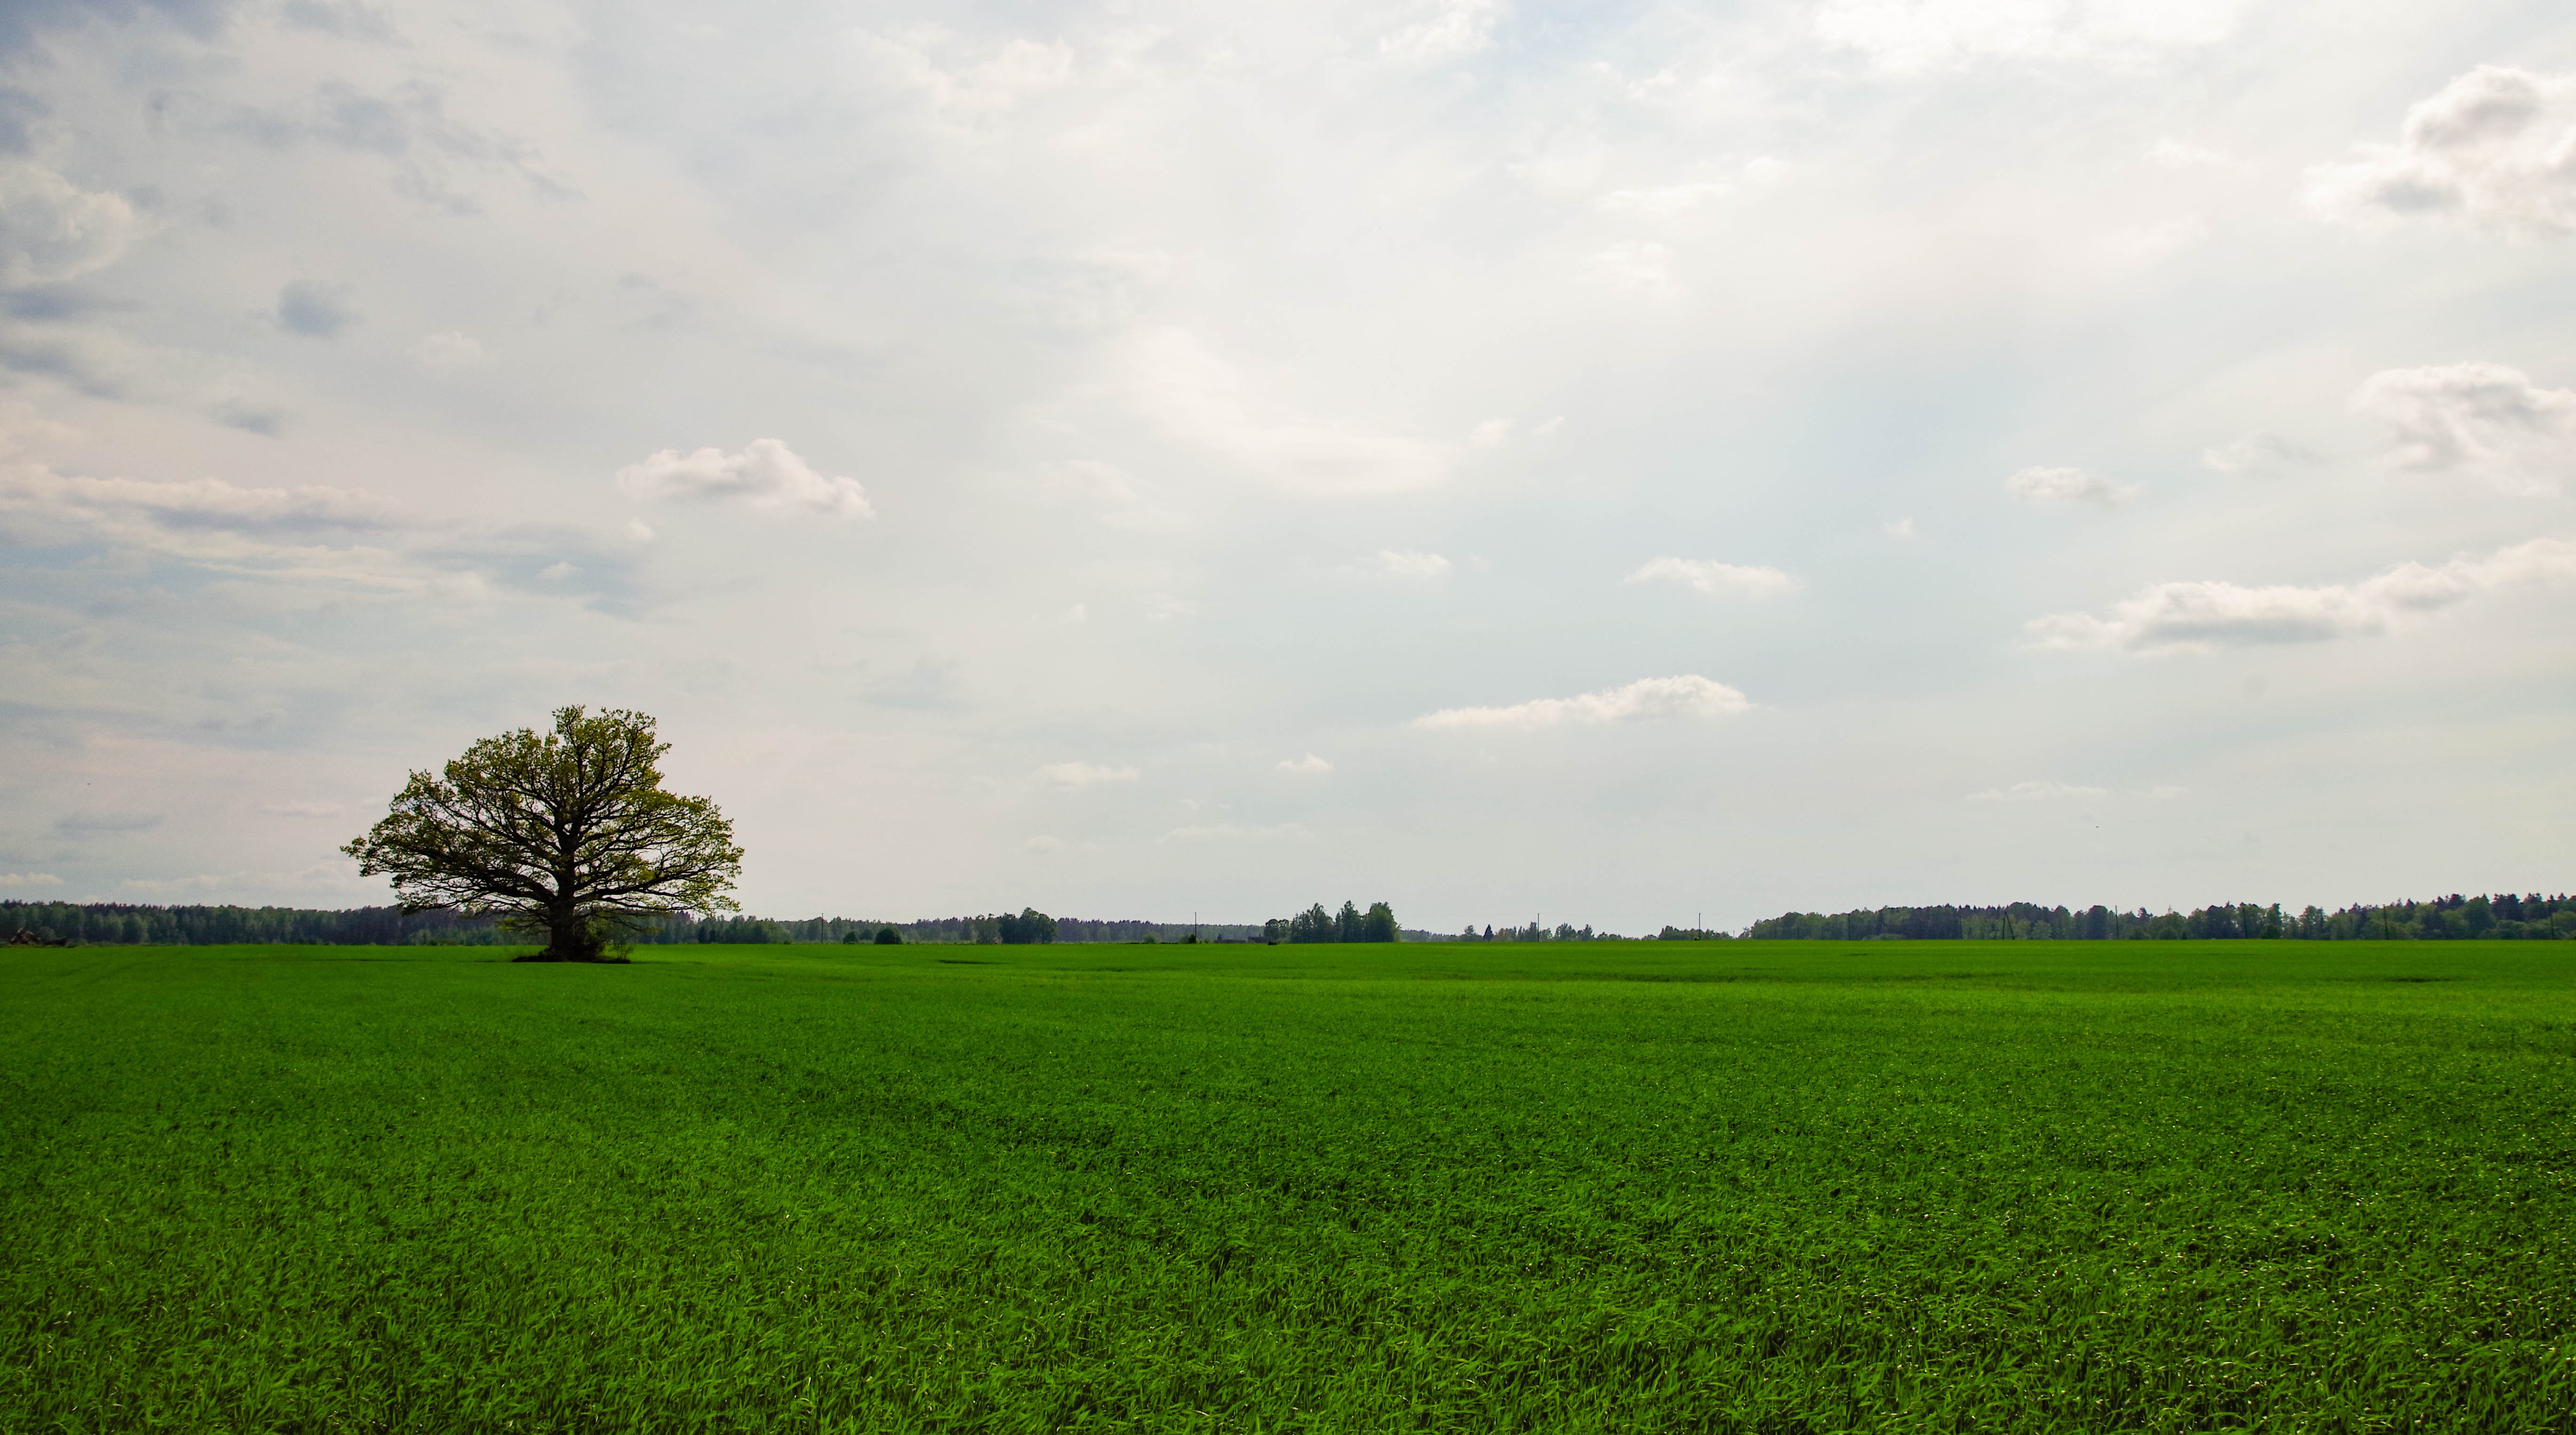
green, grassland, field, natural landscape, pasture, sky, nature, grass, natural environment, meadow, plain, land lot, tree, farm, rural area, grass family, cloud, agriculture, spring, crop, prairie, plant, paddy field, lawn, landscape, photography, horizon, fodder